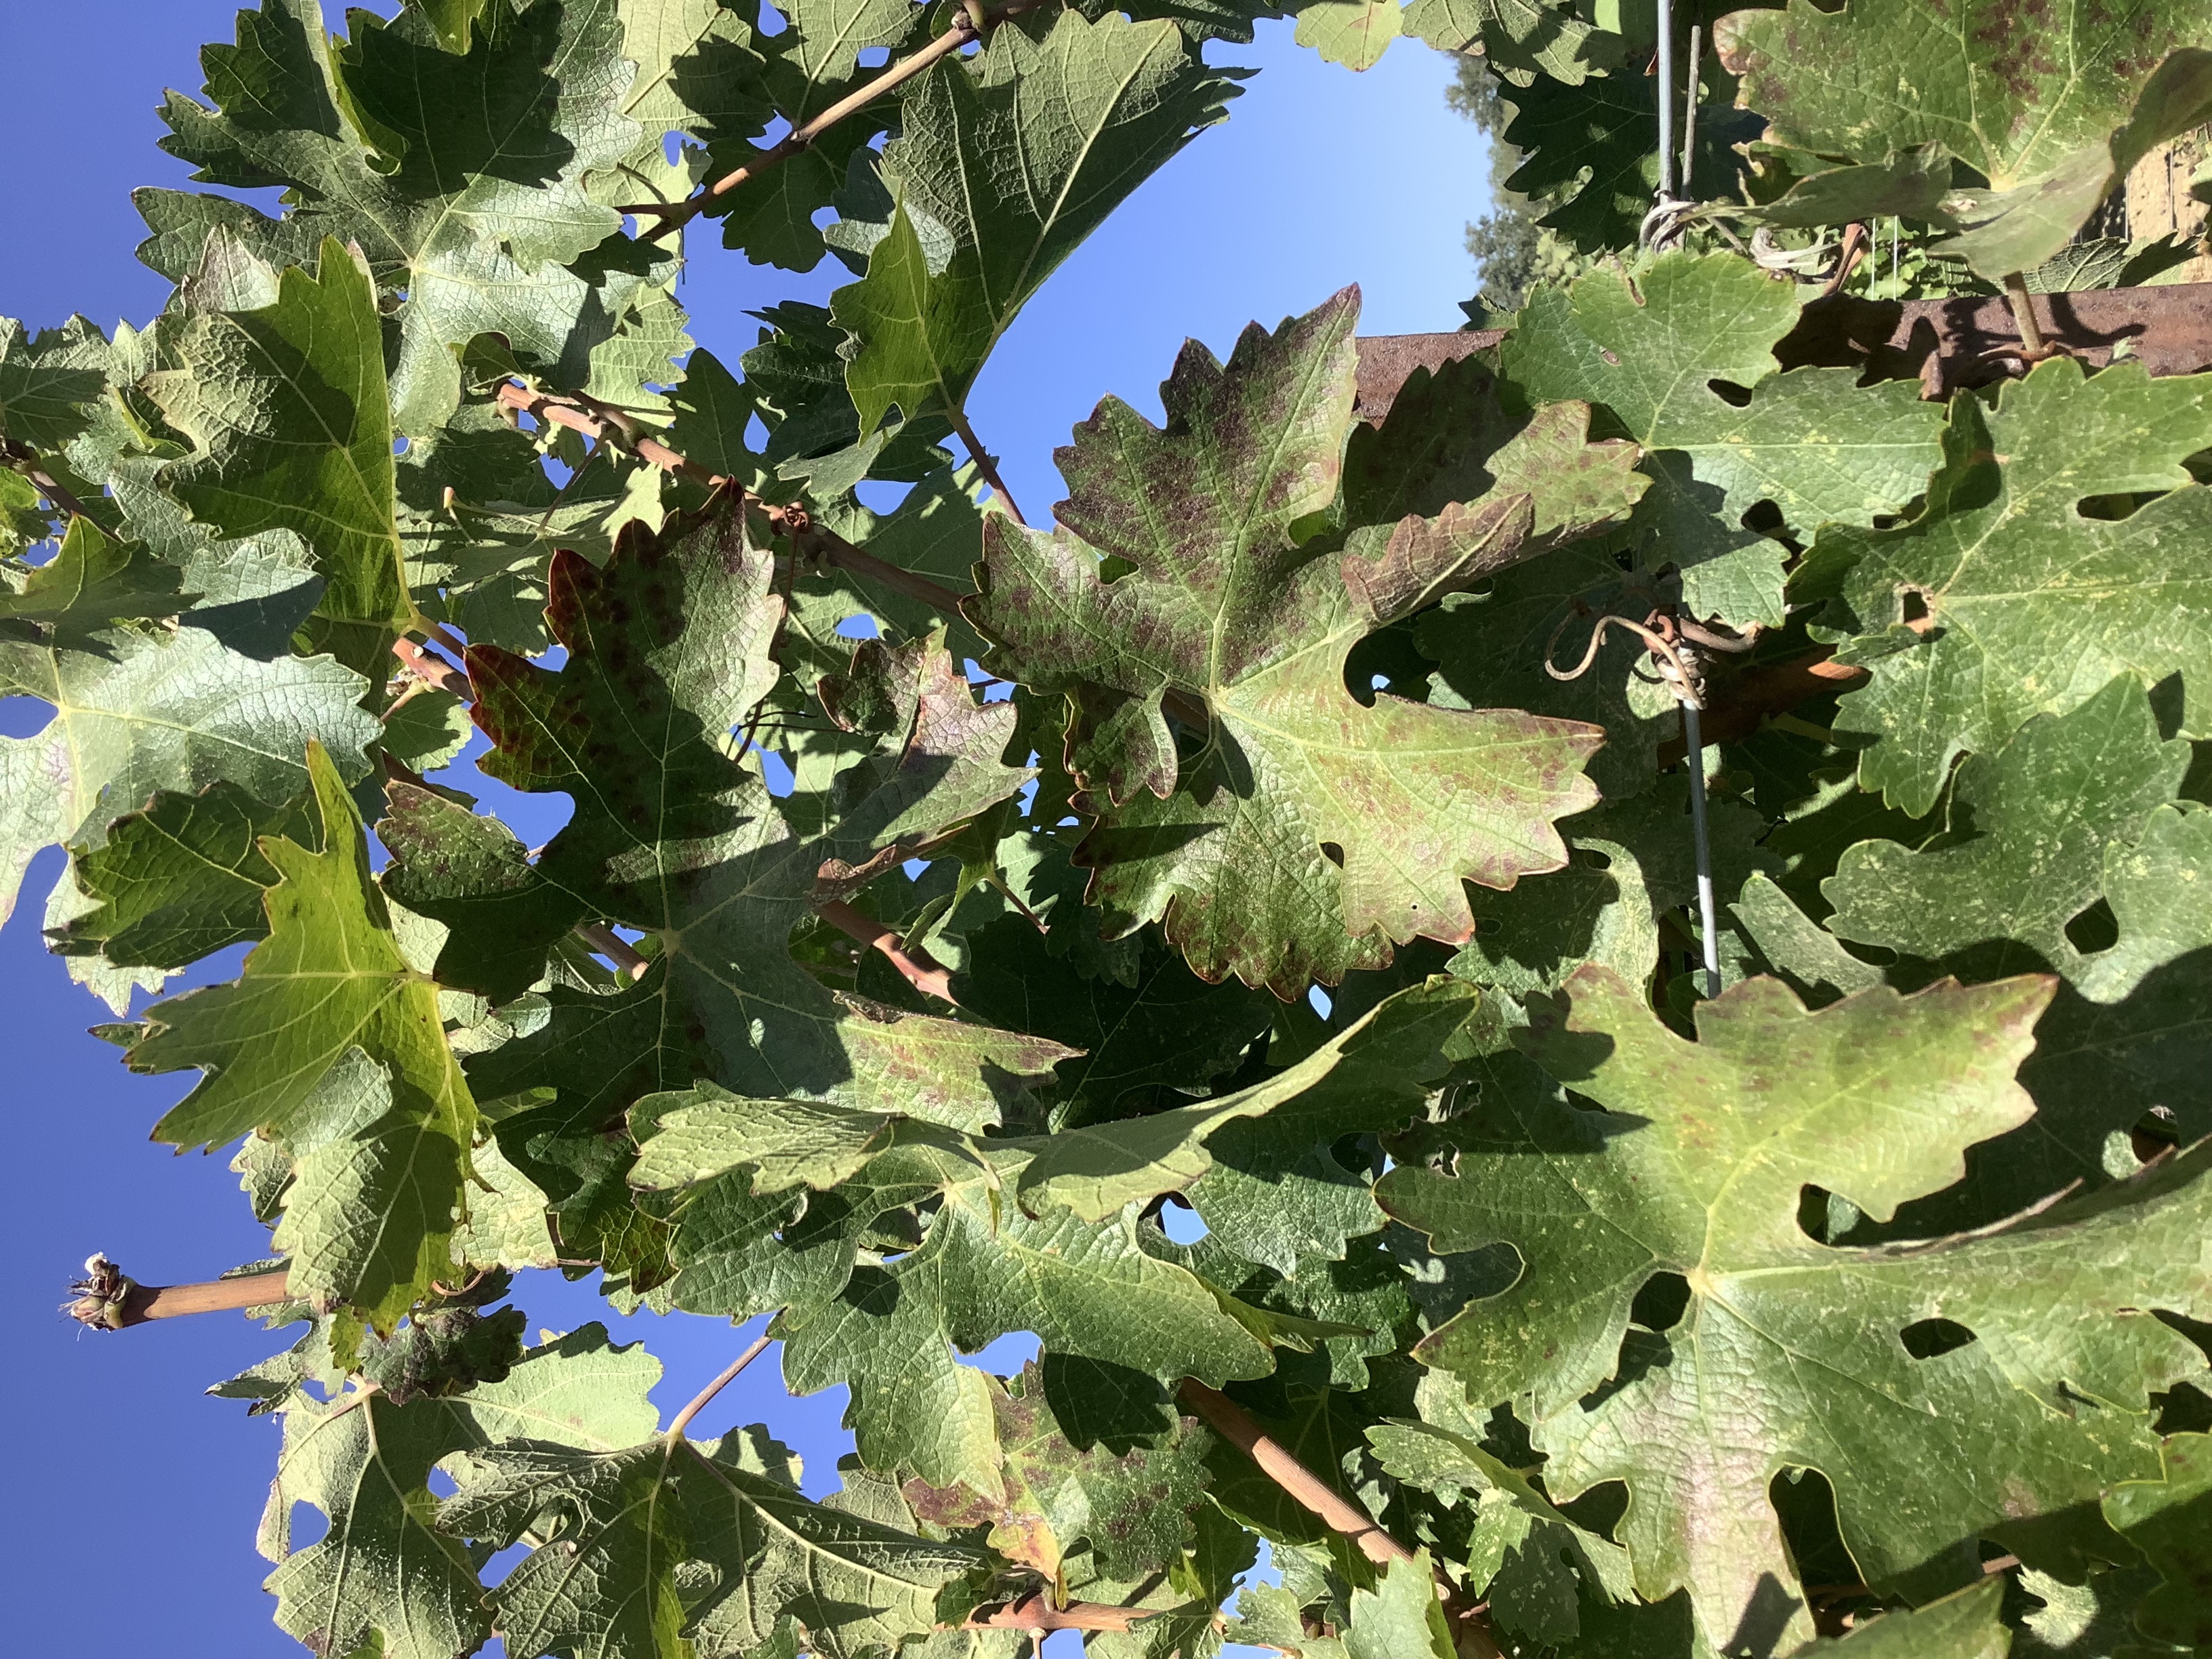
Label: Leafroll 3